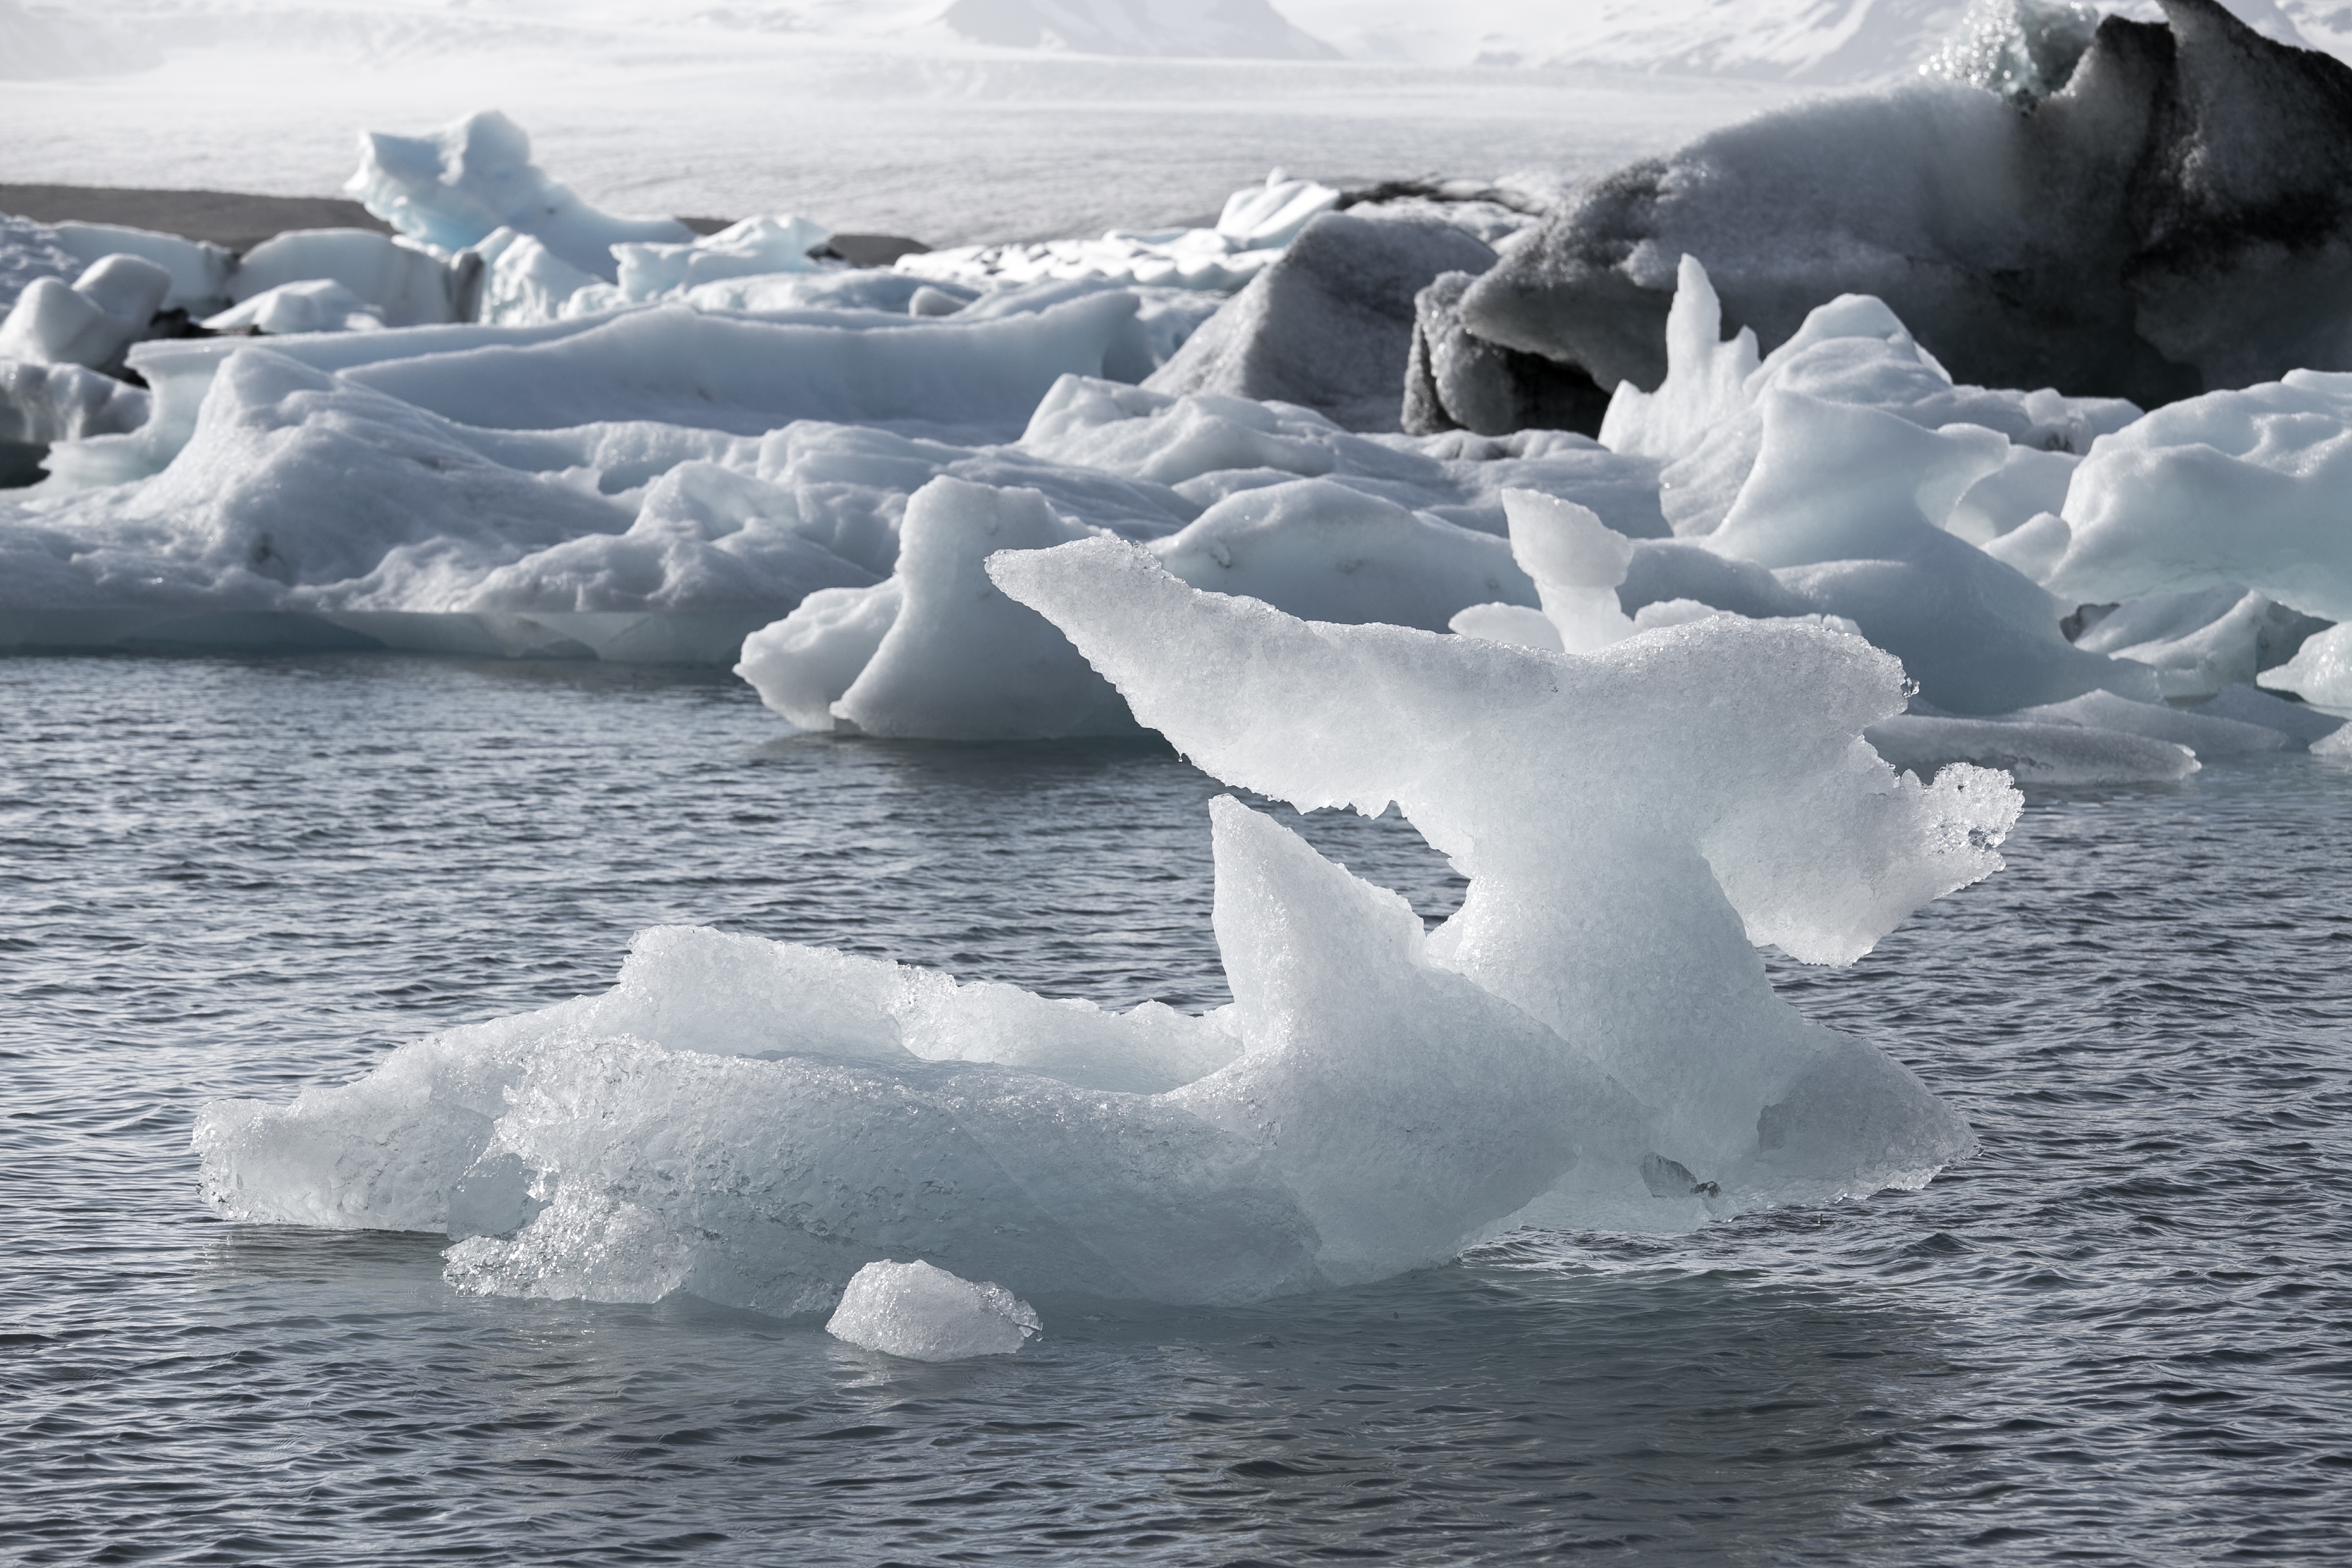
sea, ocean, snow, winter, wave, ice, weather, arctic, season, iceberg, melting, freezing, arctic ocean, geological phenomenon, wind wave, ice cap, sea ice, polar ice cap